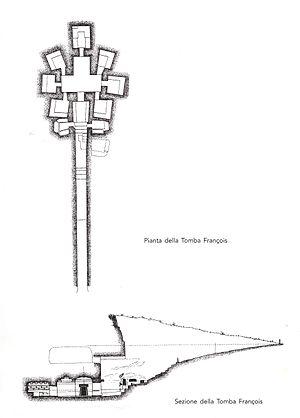
Plan de la Tombe François sur le site des nécropoles de Vulci
La tombe François est le nom donné à une tombe familiale étrusque découverte sur le site de Vulci en 1857 par l'archéologue florentin Alessandro François et l'historien français Adolphe Noël des Vergers, mandatés par Marie-Alexandrine Bonaparte, femme de Lucien Bonaparte pour des fouilles de leurs domaines princiers à Vulci et Cerveteri.